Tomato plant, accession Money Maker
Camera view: bottom (45 deg); turntable rotation: 180 degrees
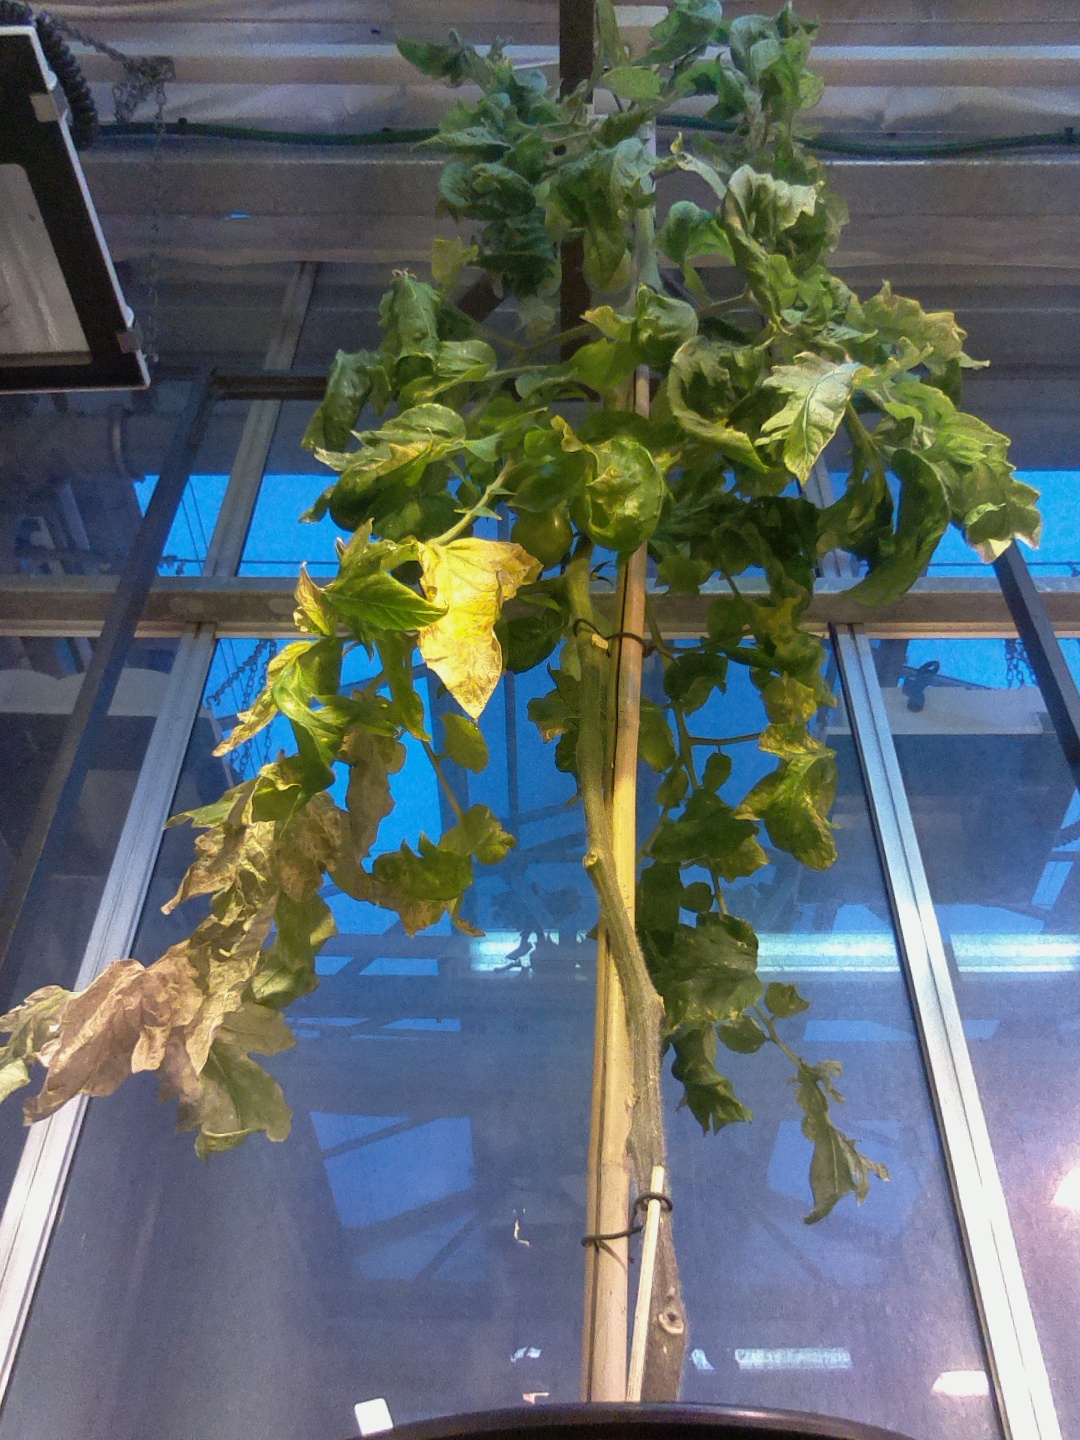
BBCH growth stage 80: fruits start showing typical ripe color (orange -> red)